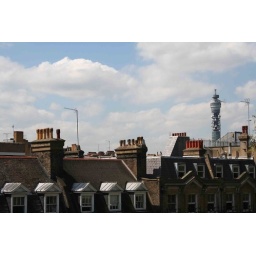
the roof of the houses in Bloomsbury Sq.